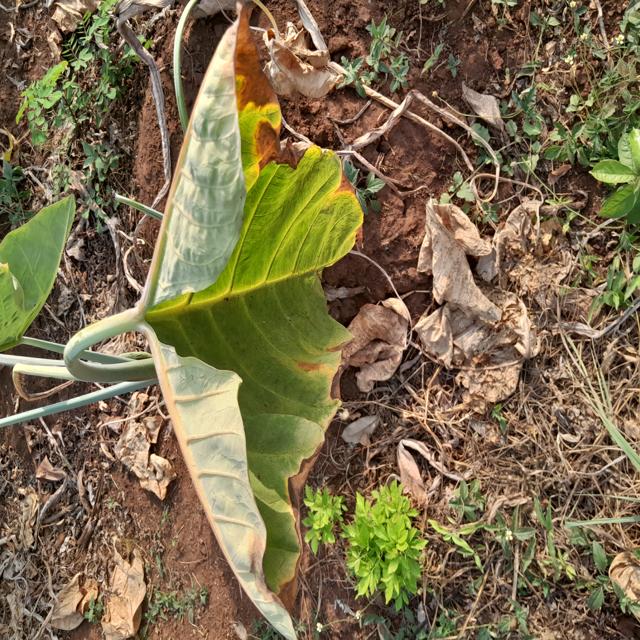
Label: Mid_Blight